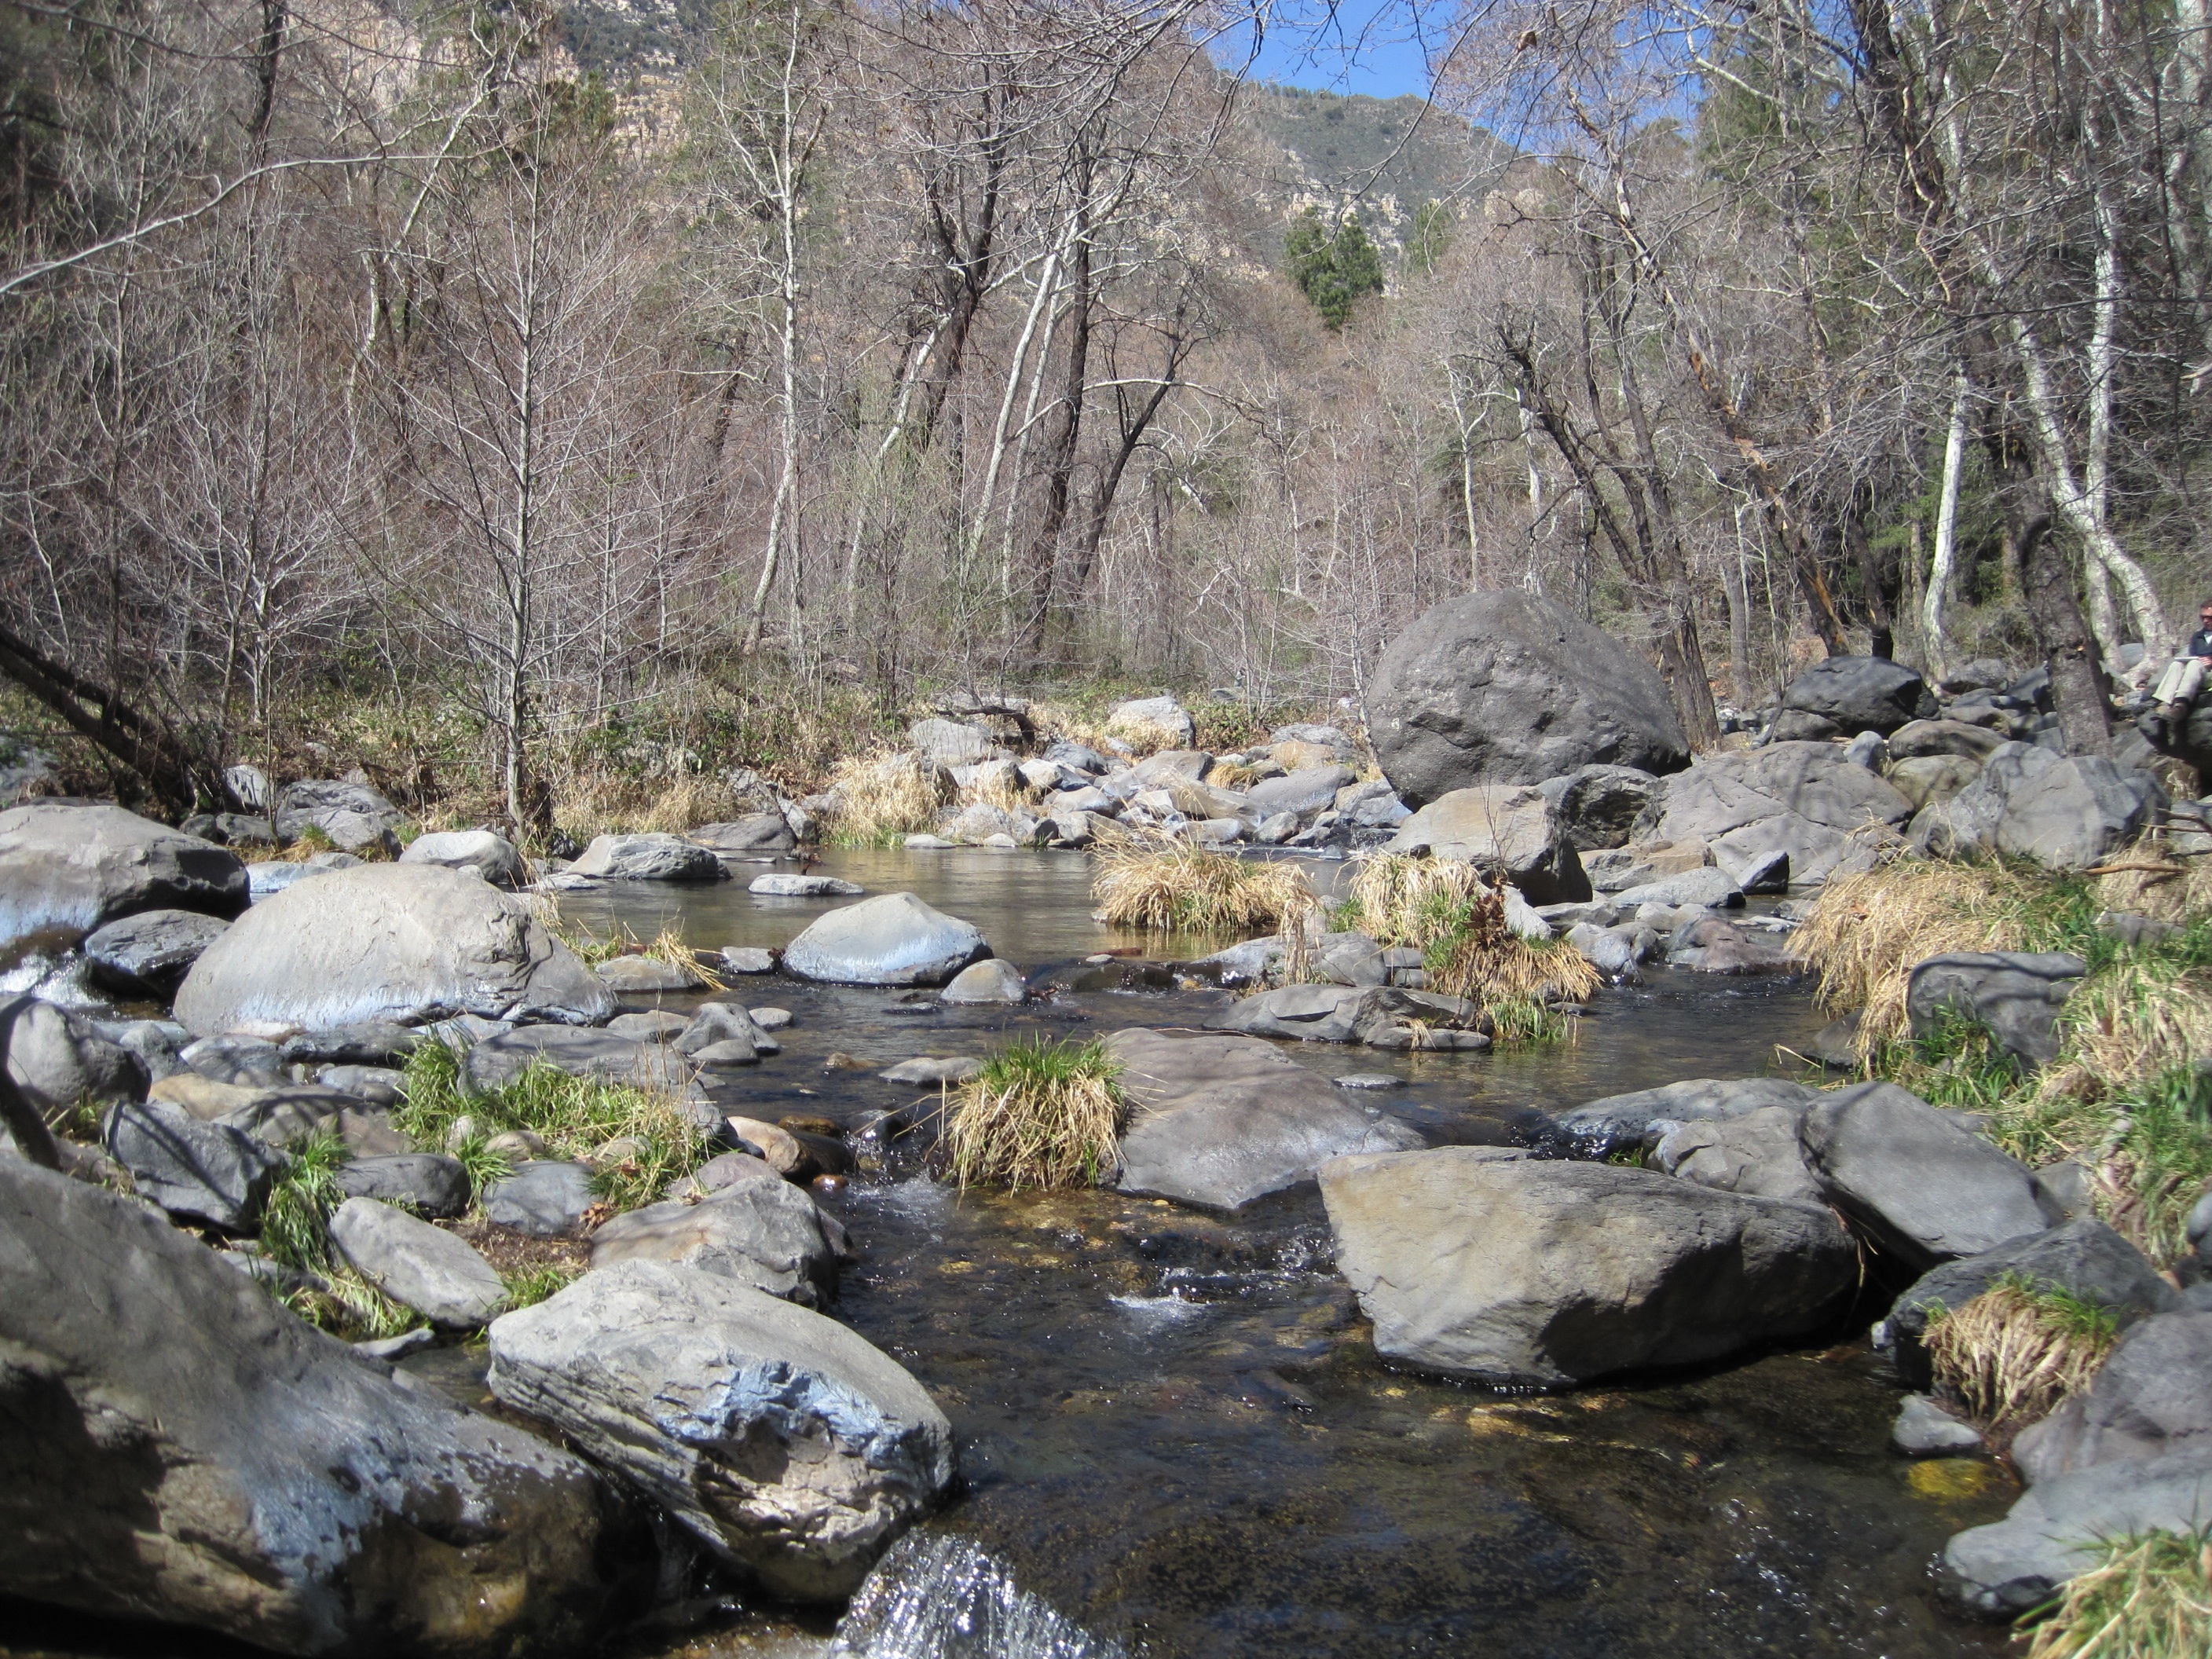
landscape, water, nature, rock, creek, wilderness, river, pond, stream, flow, flowing, peaceful, scenery, fresh, rapid, season, body of water, boulder, water feature, watercourse, stream bed, landform